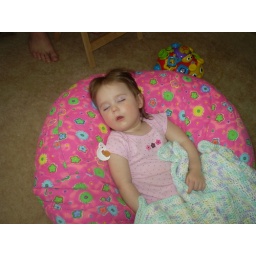
sleepin in her bean bag chair